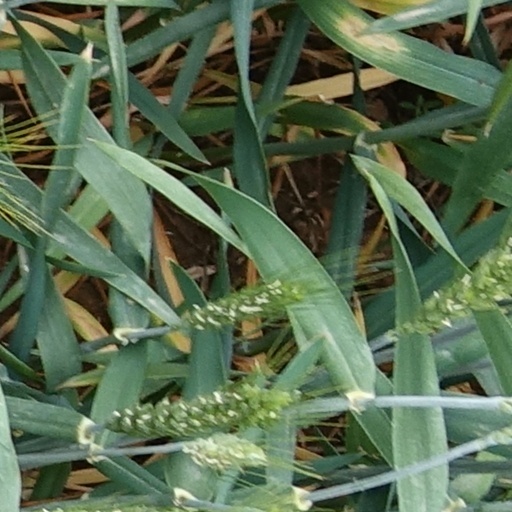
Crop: wheat